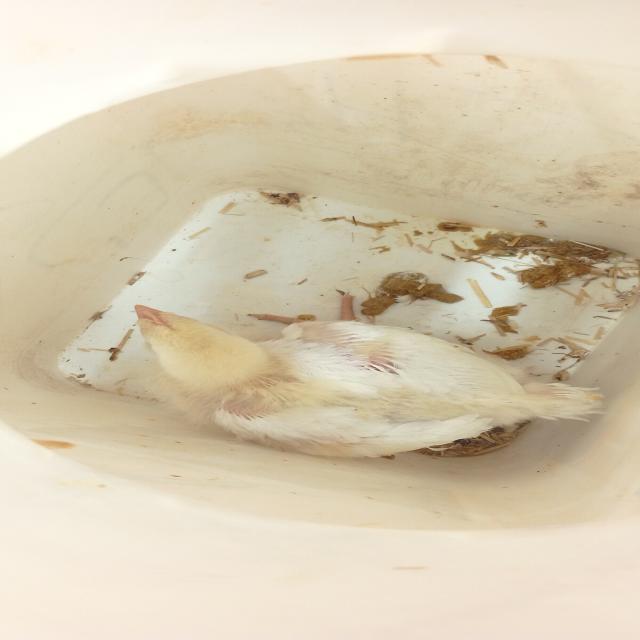
Weight: 546 g